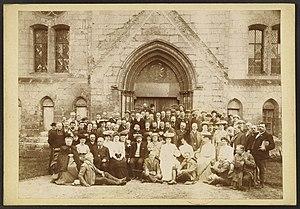
Abbaye Notre-Dame d'Ourscamp
L'abbaye Notre-Dame d'Ourscamp est une ancienne abbaye cistercienne. À l'emplacement d'un ancien oratoire fondé par saint Éloi en 641, l'abbaye Notre-Dame d'Ourscamp fut établie en 1129 par saint Bernard à la demande de Simon de Vermandois, évêque de Noyon, et cousin du roi de France Louis VI le Gros. Elle devint l'un des plus importants monastères cisterciens de la France du Nord.